Piloting

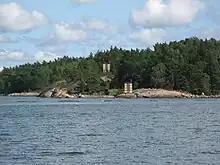
Range markers in the Finnish archipelago with solar-powered leading (range) lights at night.

Depth, measured with a depth sounder or lead line, can be used to identify a bathymetric contour or crossing point. Similarly, elevation can be used to confirm a geographic contour or crossing point. Measurement of depth and altitude allow vessels and aircraft navigators to confirm clear passage over obstructions.